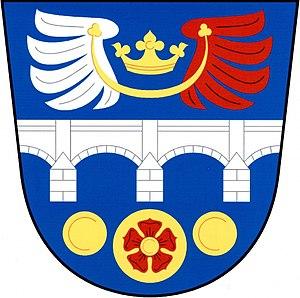
Zdemyslice est une commune rurale du district de Plzeň-Sud, dans la région de Plzeň, en République tchèque. Sa population s'élevait à 602 habitants en 2018.